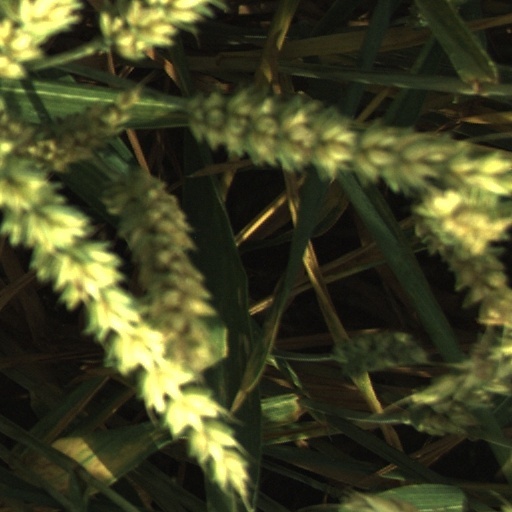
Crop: wheat